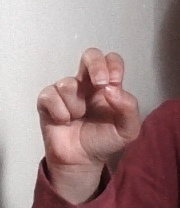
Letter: gaaf